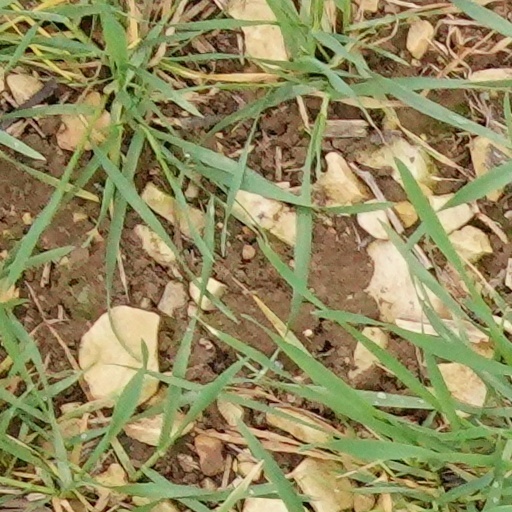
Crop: wheat